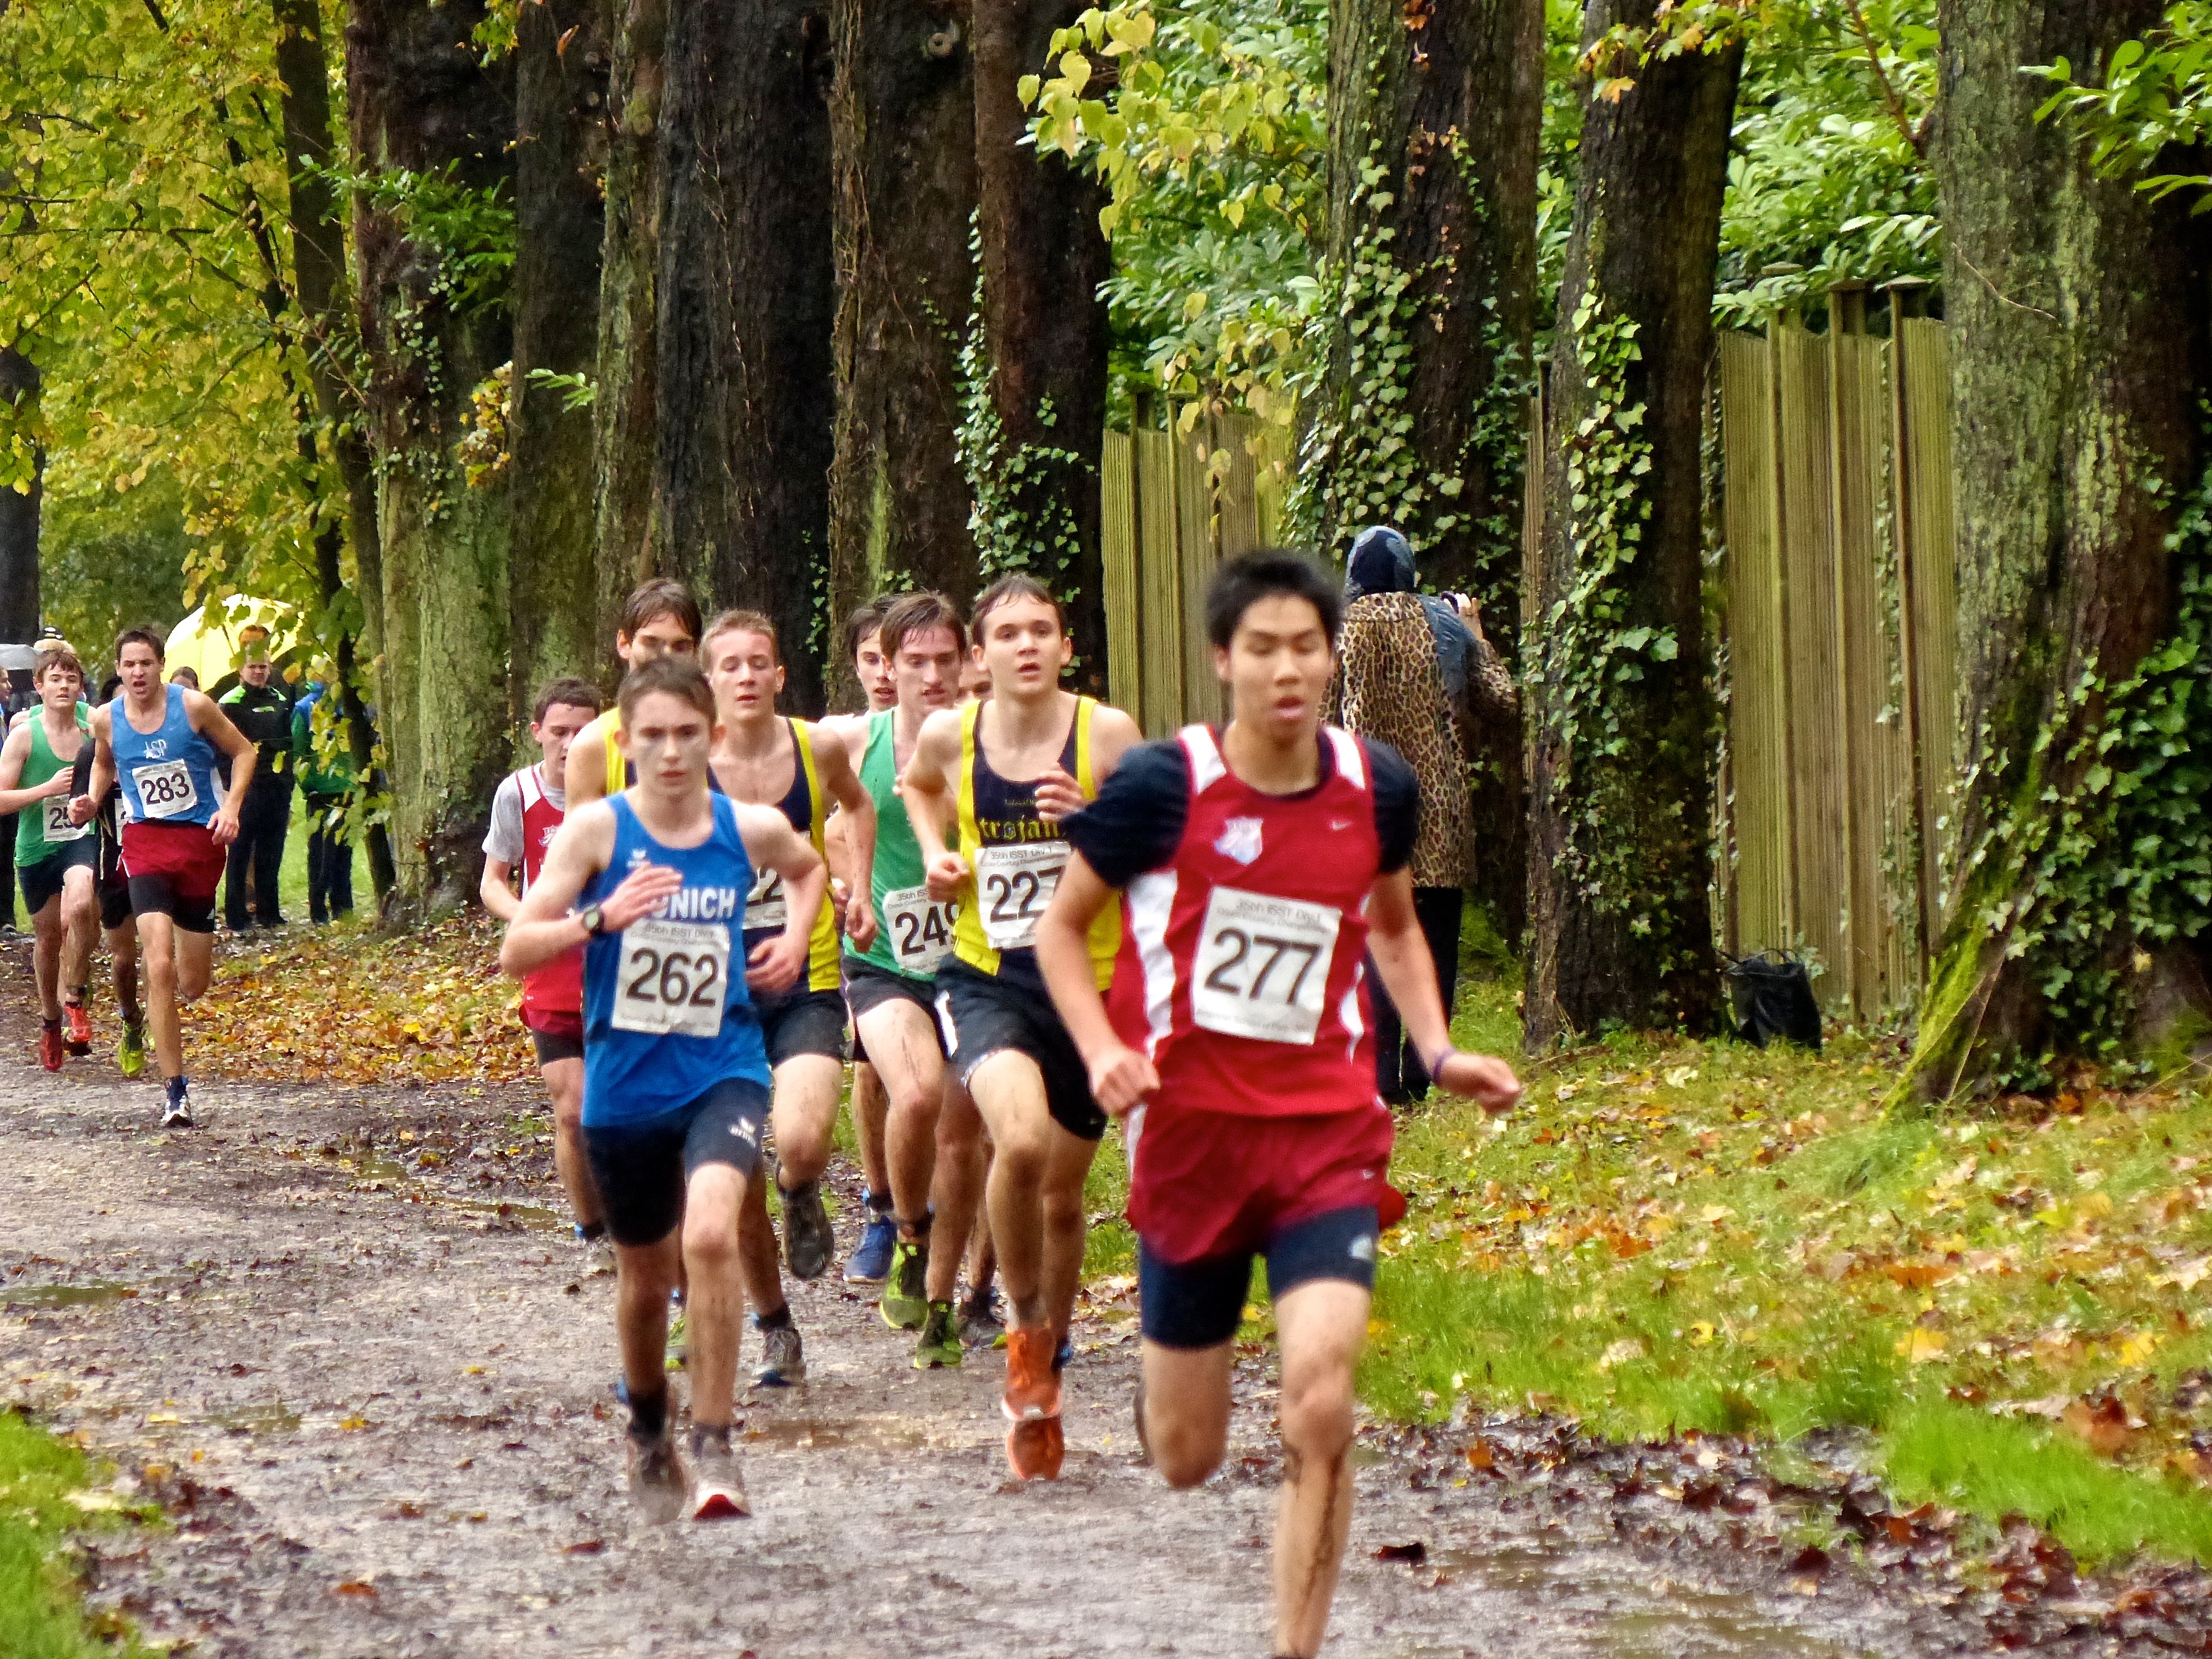
person, running, run, paris, country, recreation, france, high, jogging, cross, race, international, girls, sports, boys, school, runners, championship, endurance, junior, highschool, varsity, athletics, isst, tournament, xc, schools, parcdestcloud, physical exercise, outdoor recreation, human action, individual sports, endurance sports, ultramarathon, duathlon, long distance running, cross country running